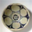
Label: bowl